David Rittenhouse

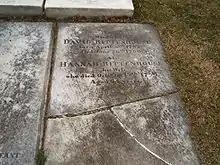
Grave of David Rittenhouse at Laurel Hill Cemetery in Philadelphia

In 1768, the same year that he became a member of the American Philosophical Society, Rittenhouse announced plans to observe a pending transit of Venus across the Sun from several locations. The American Philosophical Society persuaded the legislature to grant £100 towards the purchase of new telescopes, and members volunteered to staff half of the 22 telescope stations when the event arrived.